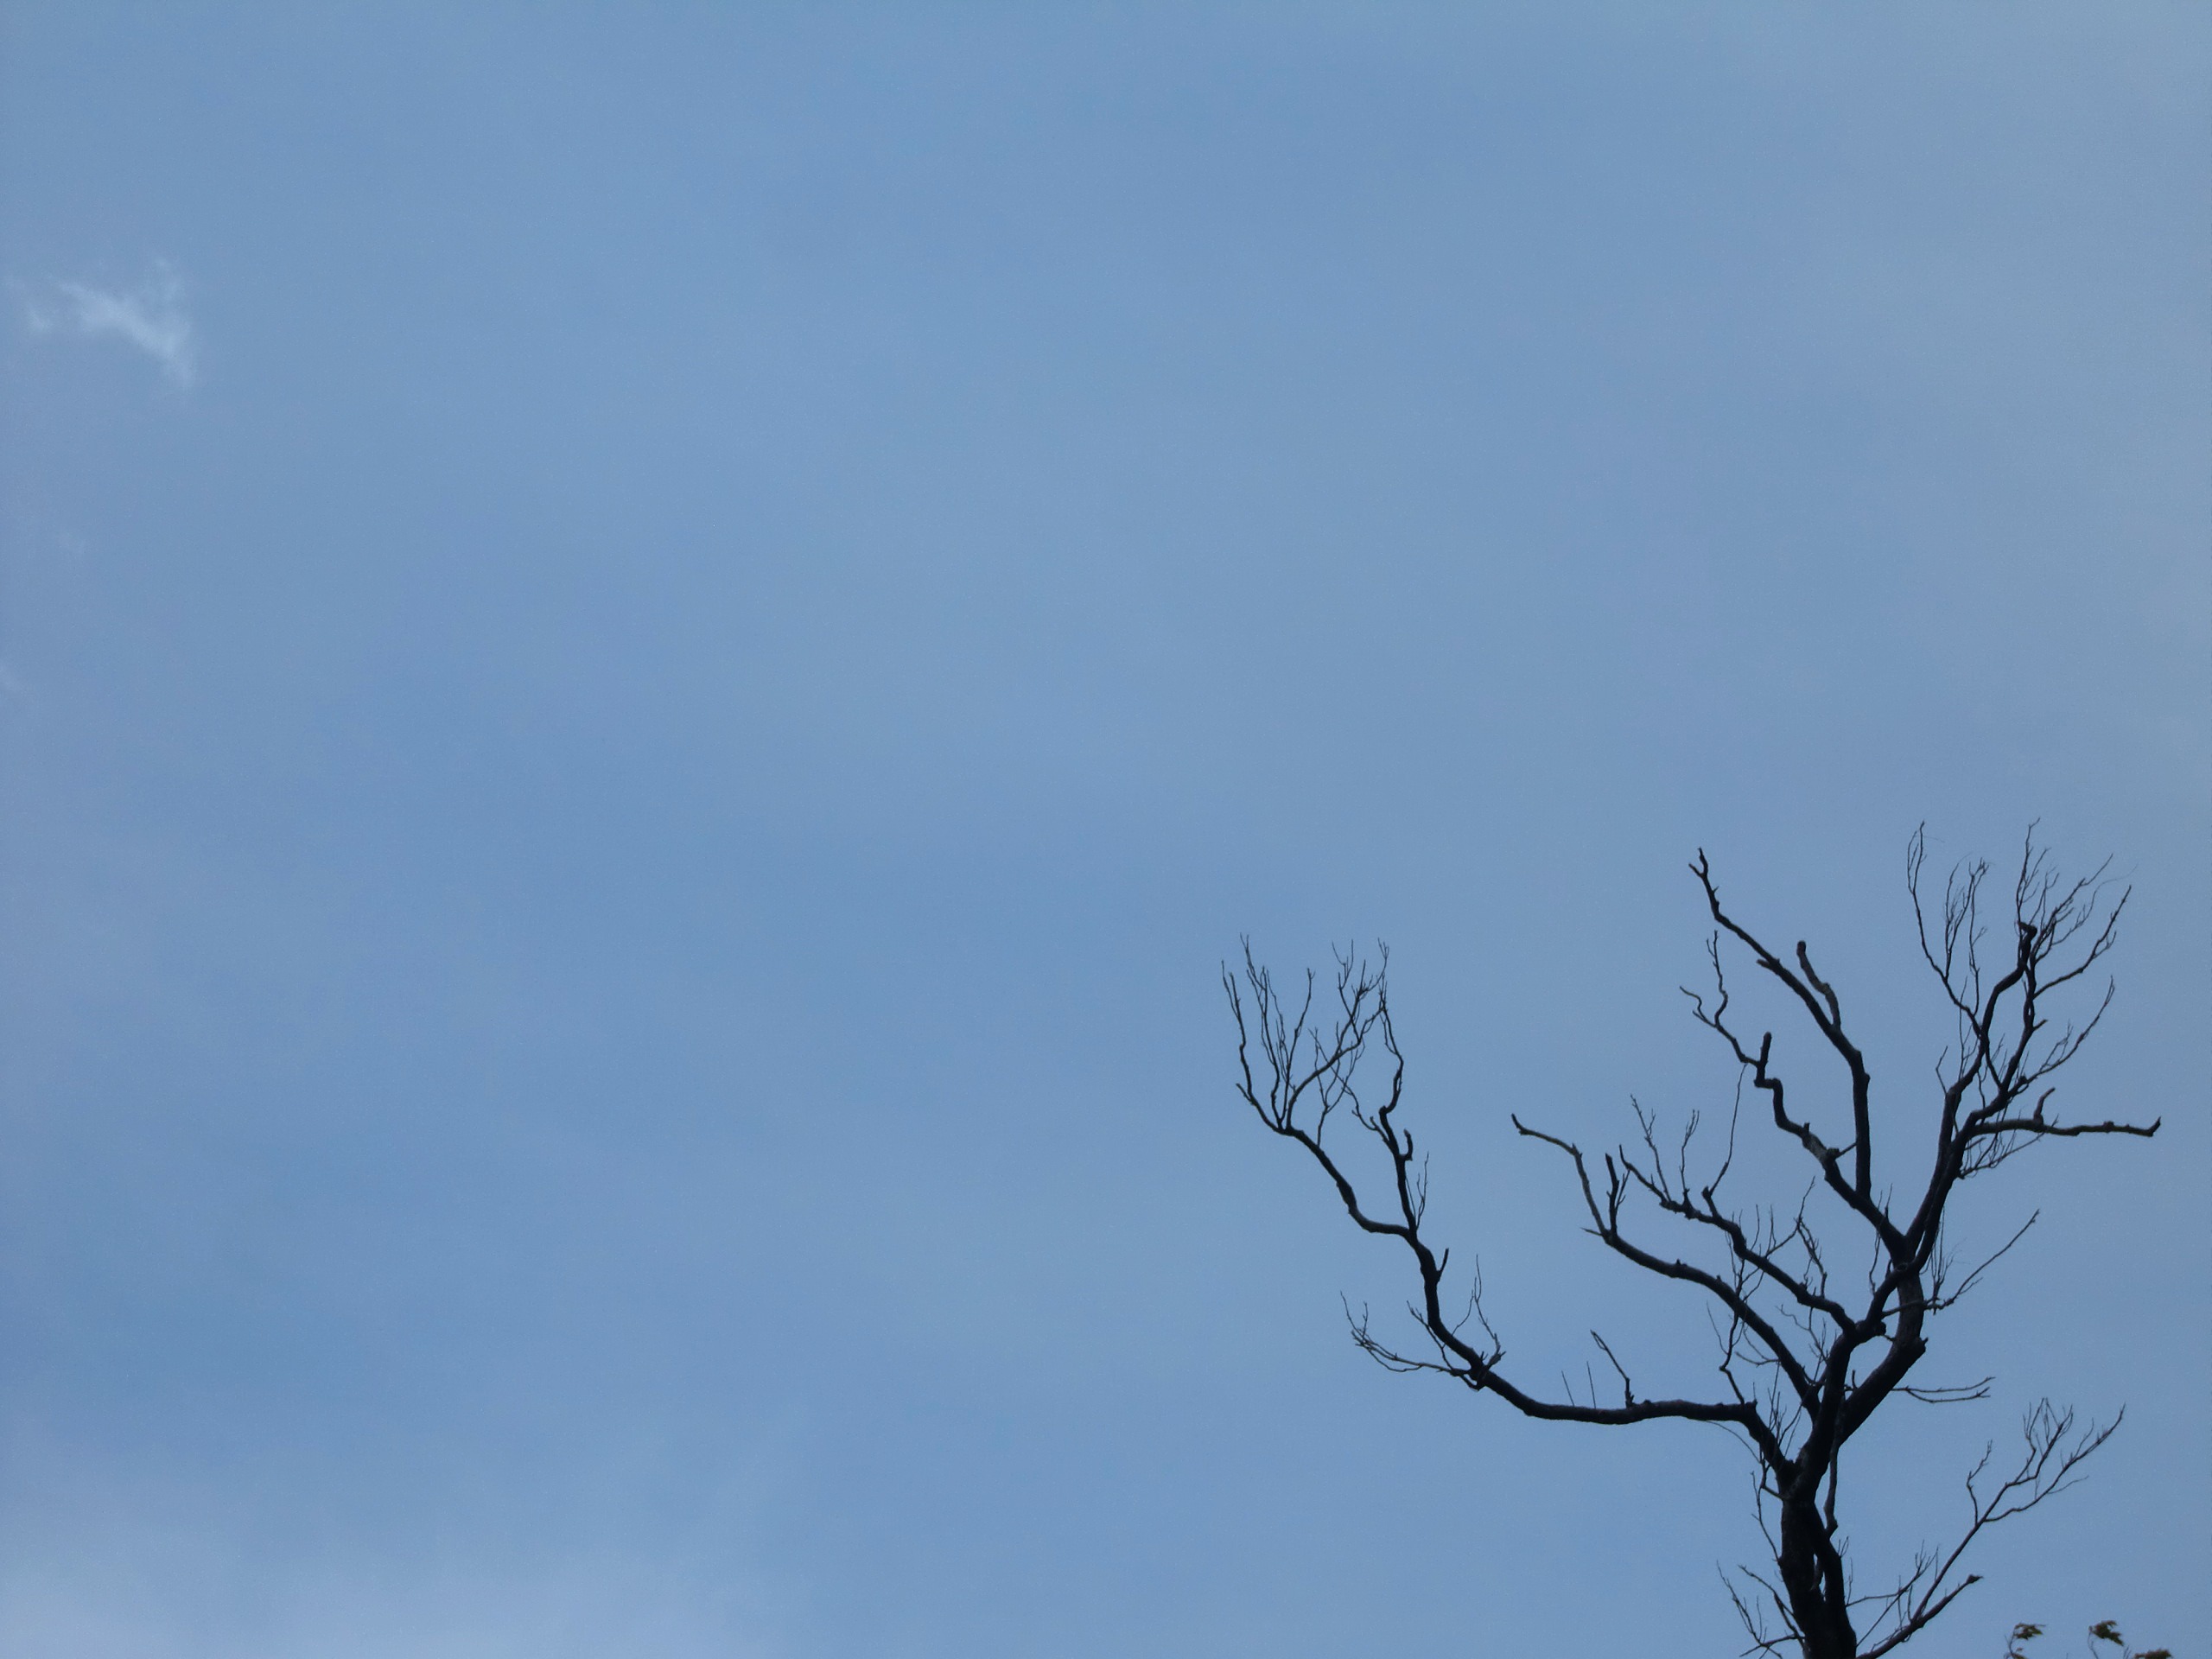
tree, nature, branch, bird, cloud, sky, old, flock, environment, tranquil, scenic, agriculture, outdoors, clouds, branches, organic, meteorology, atmosphere of earth